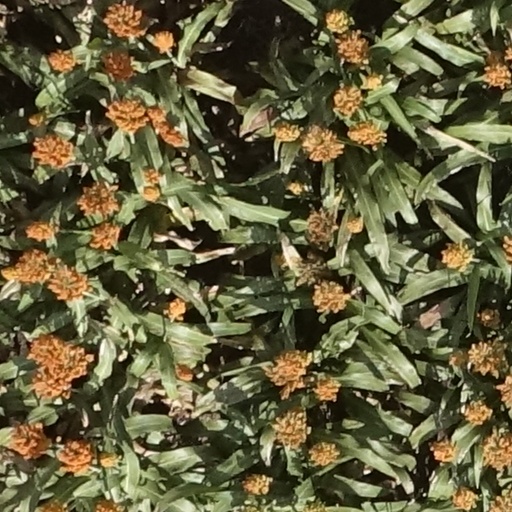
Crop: sorghum